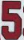
Number: 5